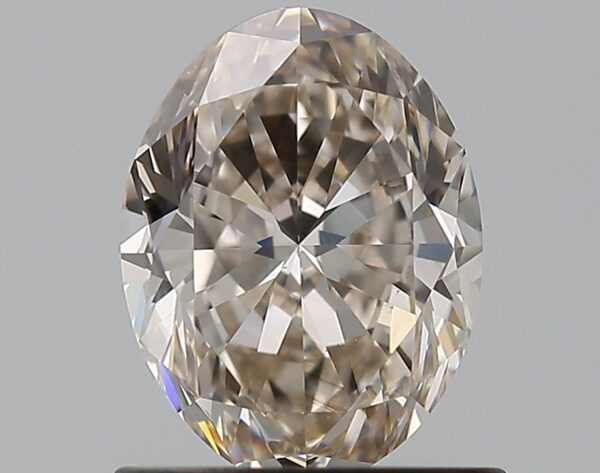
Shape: oval
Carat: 0.9
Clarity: VS2
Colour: L
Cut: VG
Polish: EX
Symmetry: VG
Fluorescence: N
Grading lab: GIA
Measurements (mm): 7.07 x 5.35 x 3.42